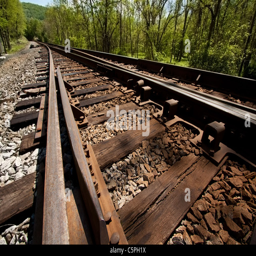
an angled view down railroad tracks in a country setting